Mount Augustus Station

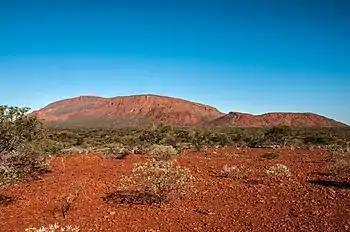
Mount Augustus

Mount Augustus Station is a pastoral lease that operates as a cattle station in Western Australia.